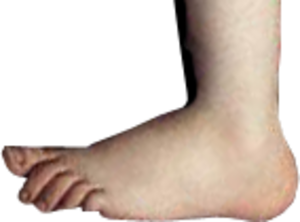
Homer va à la fac est le 3ᵉ épisode de la saison 5 de la série télévisée d'animation Les Simpson. Il a été pour la première fois diffusé aux États-Unis sur la Fox le 14 octobre 1993 et en France sur Canal+ le 24 septembre 1994. Dans cet épisode, il est révélé qu'Homer n'a pas de diplôme, et il est envoyé à l'Université de Springfield pour obtenir un diplôme de physique nucléaire. Homer, qui ne connaît l'université que par le biais de mauvaises comédies, fait le pitre et est mis sous le tutorat d'un groupe de garçons. Ces garçons, qui sont le stéréotype même du nerd, tentent d'aider Homer, mais celui-ci préfère leur apprendre à faire la fête et décide de faire une blague à une université concurrente. Ils volent la mascotte de Springfield A&M, mais ses amis sont pris sur le fait et expulsés. Homer les invite à vivre chez lui, mais sa famille ne supporte rapidement plus ces nouveaux colocataires.
Monty Python est le nom d'une troupe d'humoristes rendue célèbre initialement grâce à sa première création, la série télévisée Monty Python's Flying Circus dont la diffusion commença à la BBC le 5 octobre 1969 et qui se poursuivit durant 45 épisodes jusqu'au 5 décembre 1974. La troupe était composée de six membres : Graham Chapman, John Cleese, Eric Idle, Michael Palin, Terry Jones et Terry Gilliam. La majorité des membres du groupe sont anglais sauf pour Terry Gilliam qui vient des États-Unis et Terry Jones qui est d'origine galloise.